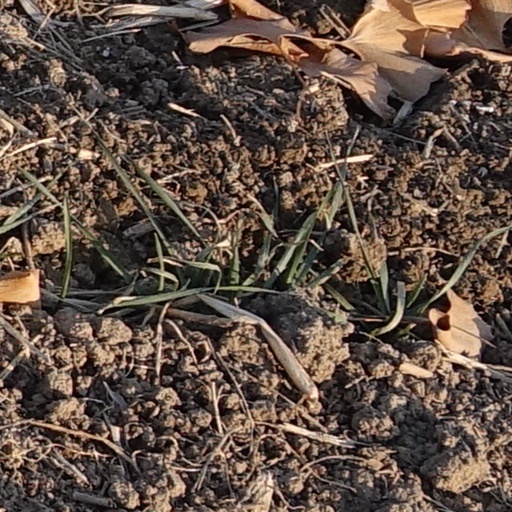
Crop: wheat